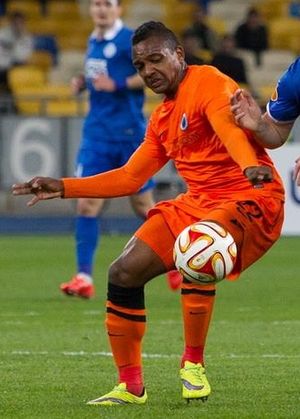
José Izquierdo
José Heriberto Izquierdo Mena, er en colombiansk fodboldspiller. Han spiller for Brighton i den engelske Premier League.